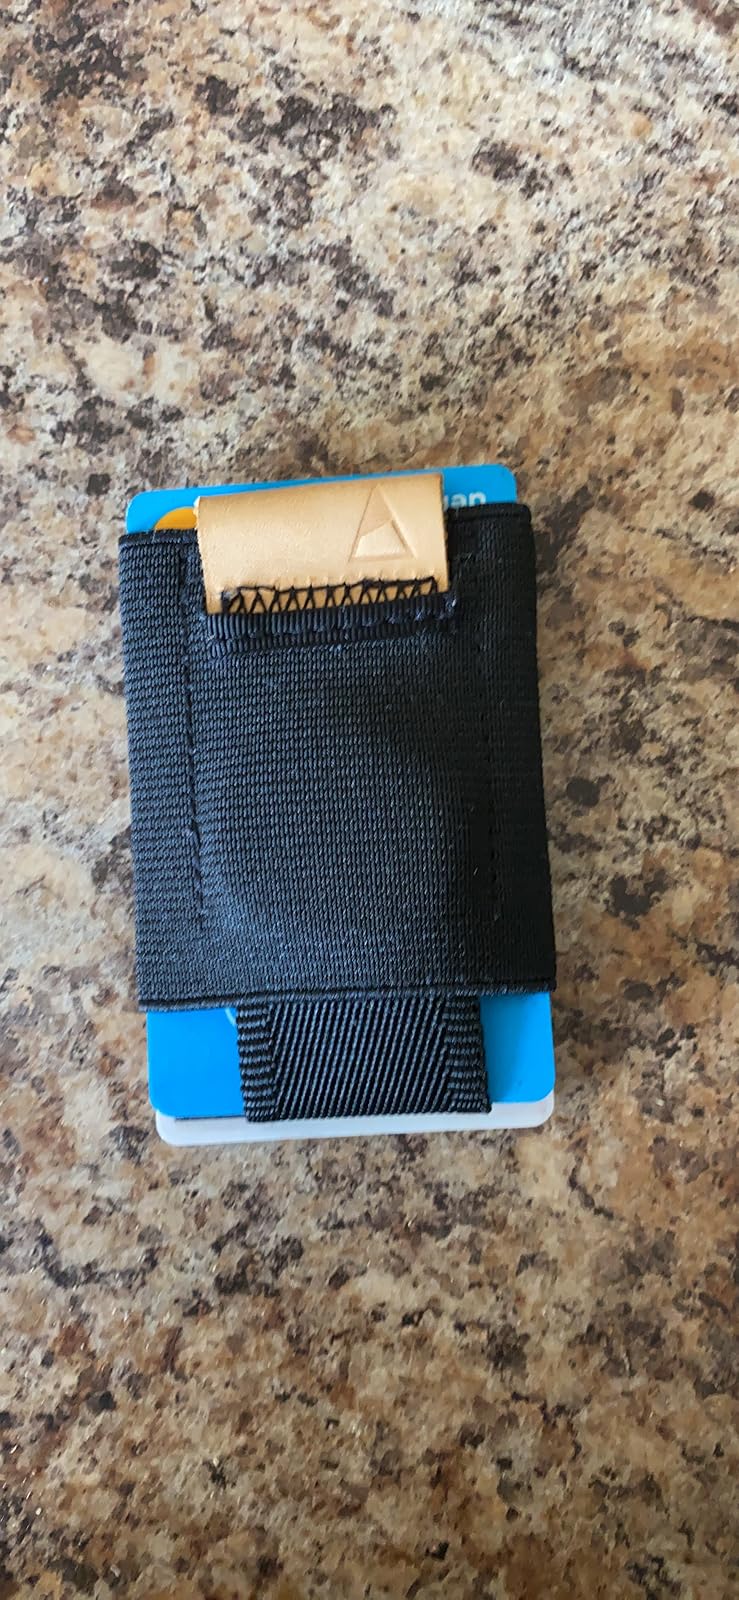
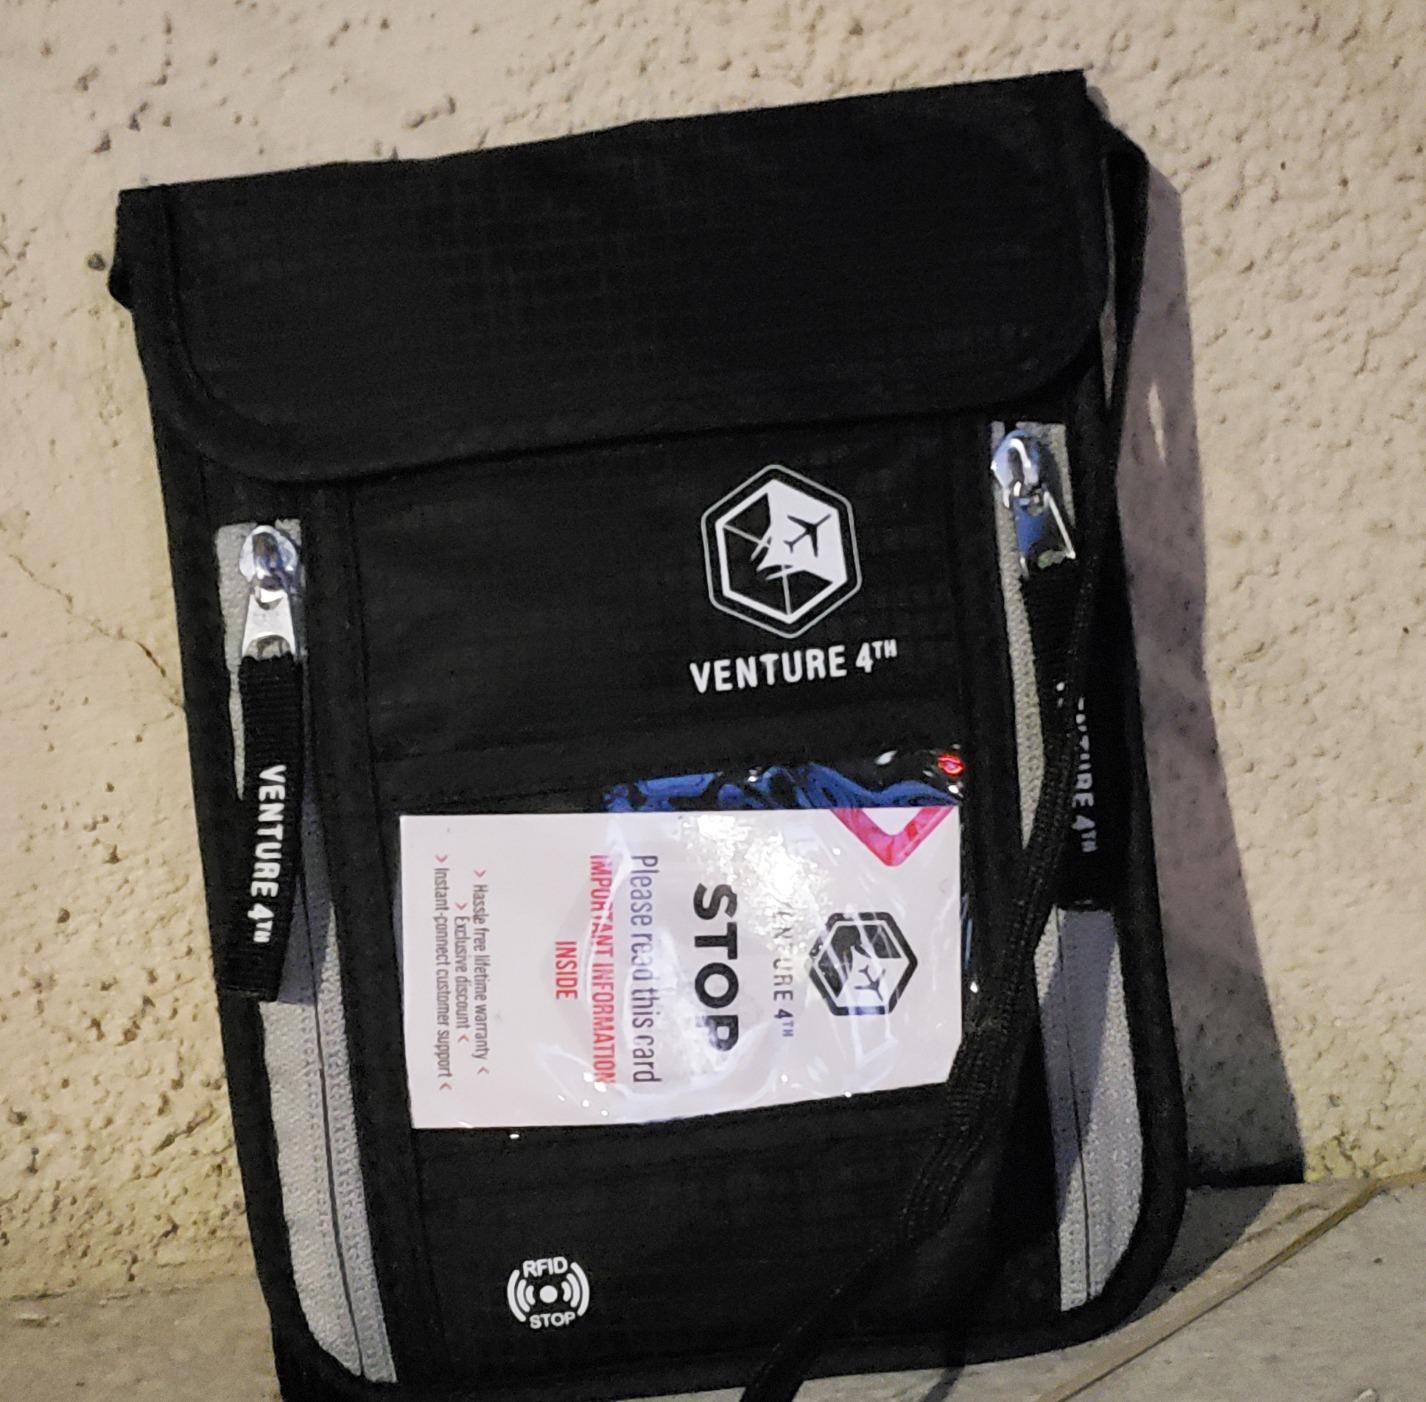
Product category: accessories_wallet
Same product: no